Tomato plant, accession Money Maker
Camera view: horizontal (90 deg, fisheye); turntable rotation: 240 degrees
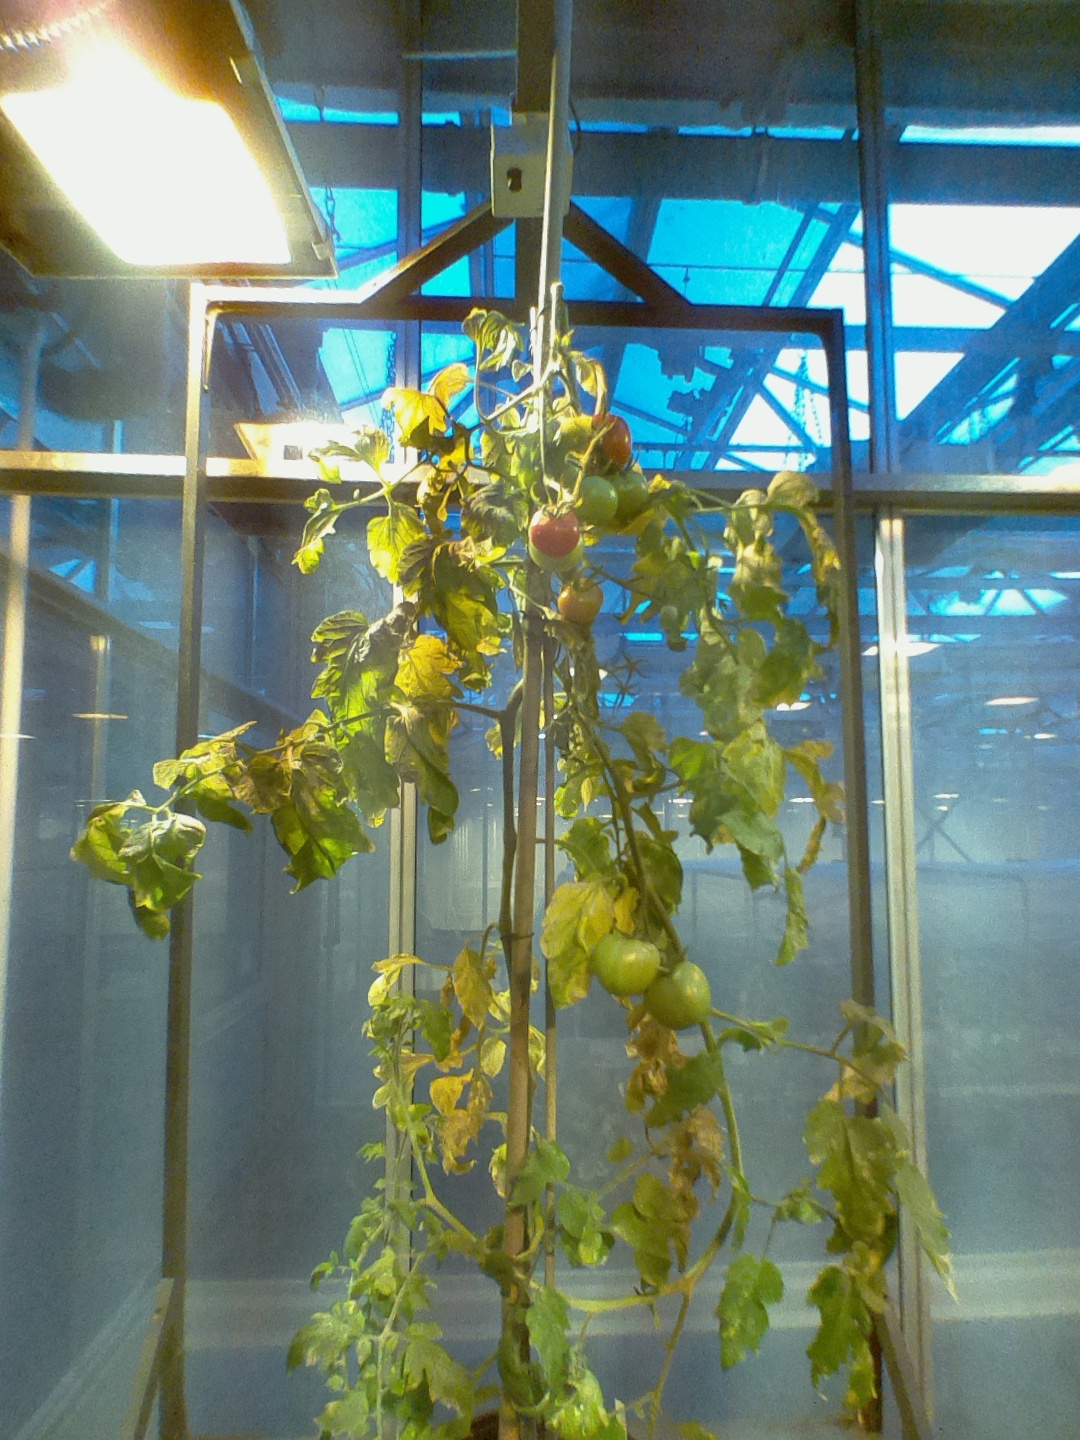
BBCH growth stage 82: 20%-30% of fruits show typical fully ripe color